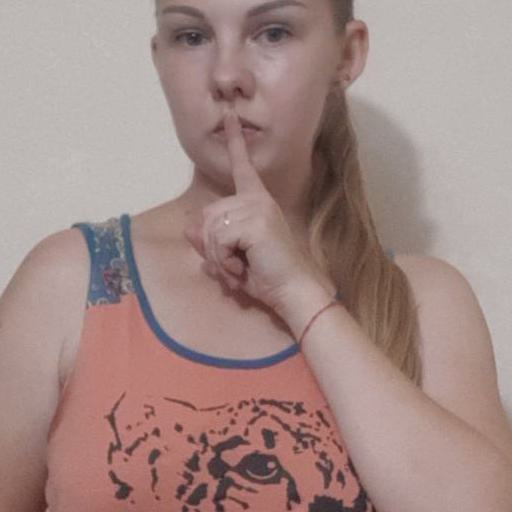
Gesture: mute